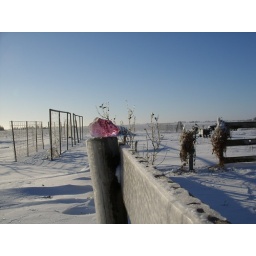
Basically, a pink stone on a fence. And by stone I mean chunk of glass. And by fence I mean fence.